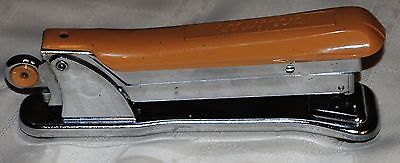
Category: stapler